Llancaiach Fawr

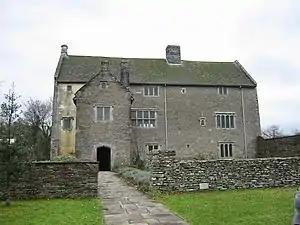
Llancaiach Fawr

Llancaiach Fawr Manor is a Tudor manor house near the village of Nelson, located just to the north of the site of the former Llancaiach Colliery in the heart of the Rhymney Valley in South Wales. The semi-fortified house was built on the site of an earlier medieval structure, either on top of the previous dwelling or possibly incorporated within the eastern end of that building. It is a Grade I listed building and is now best known as the home of Colonel Edward Prichard (died 1655), who hosted a visit by King Charles I of England in 1645.